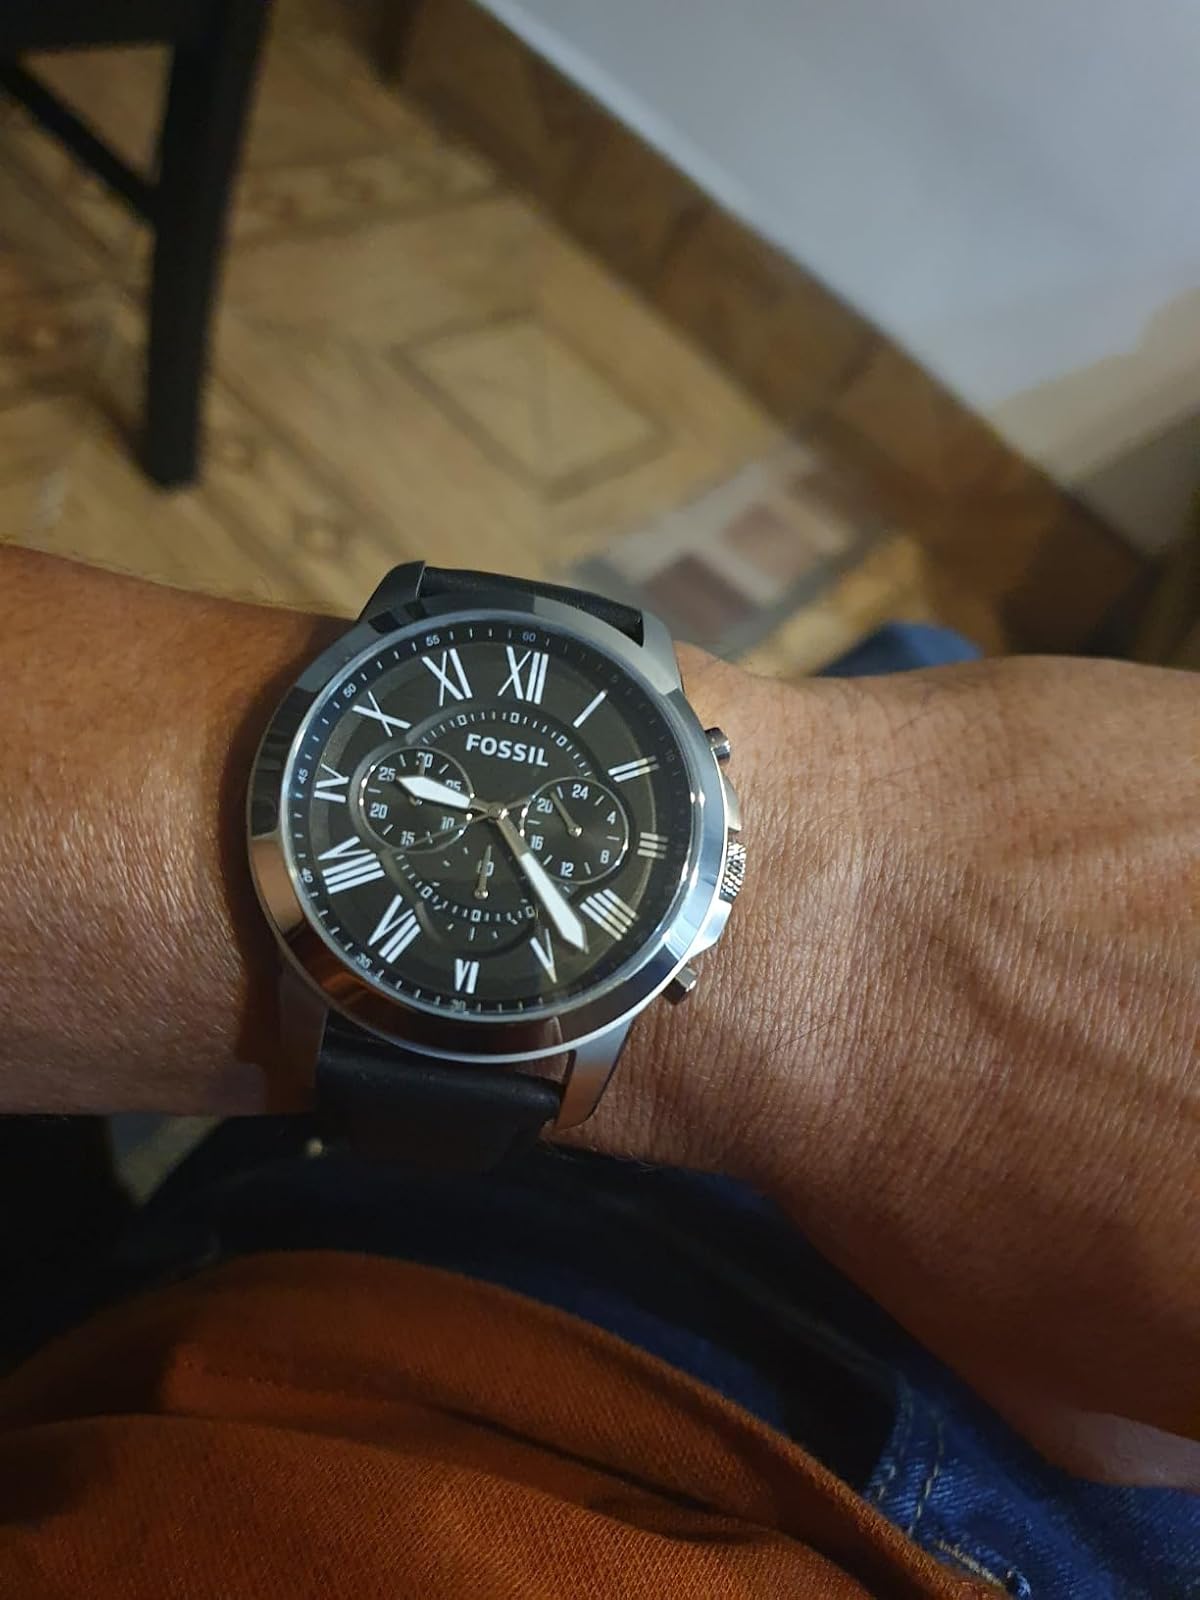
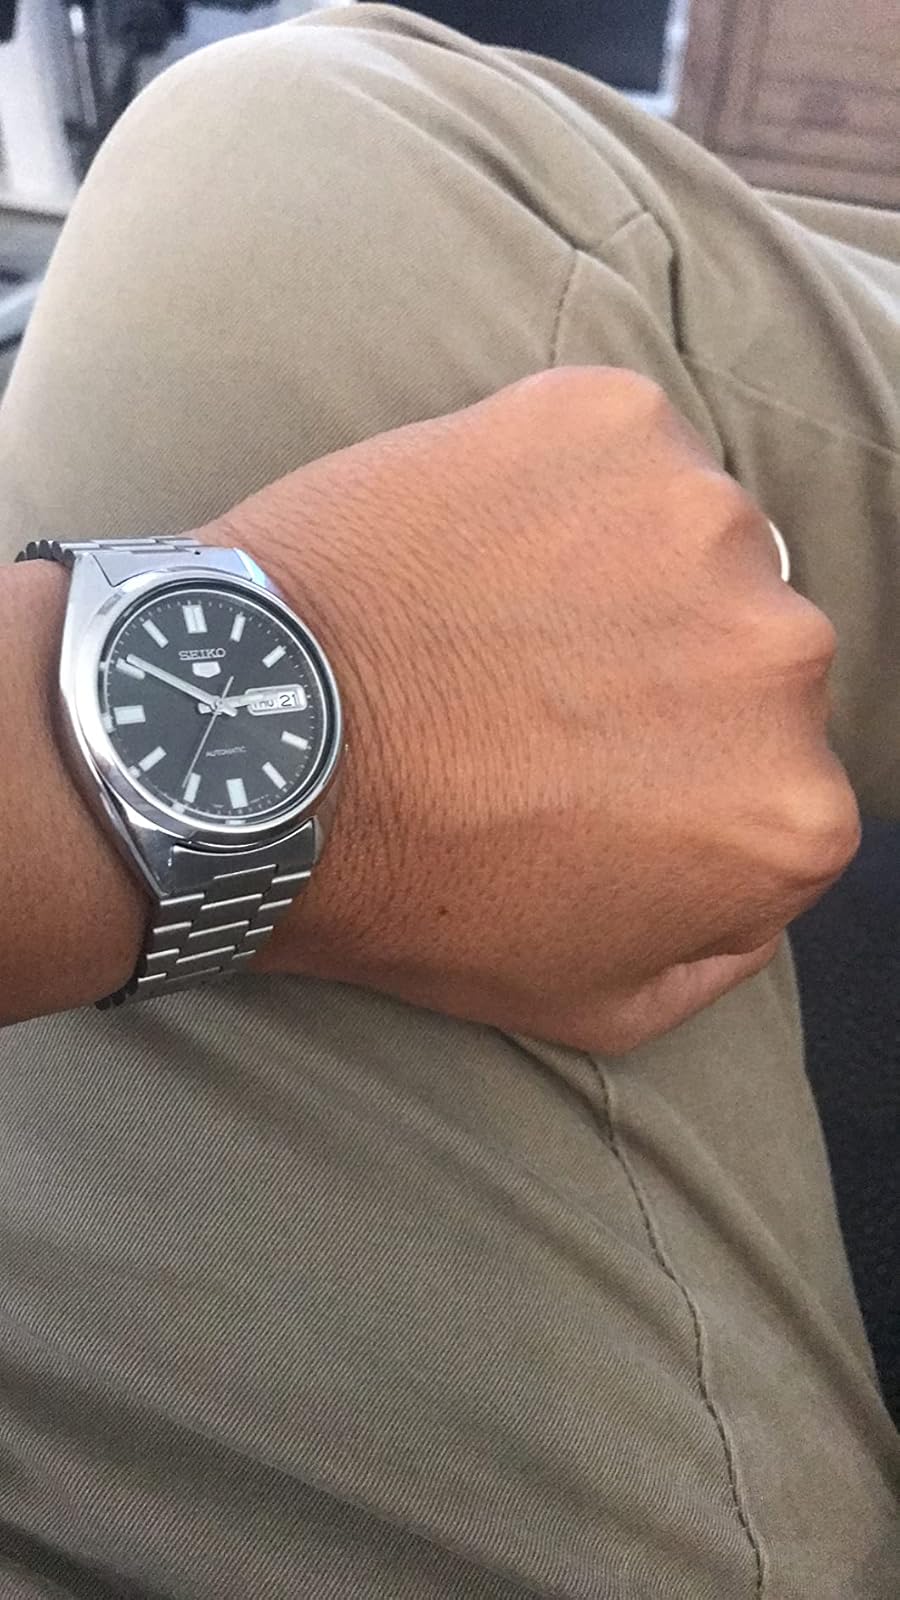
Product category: accessories_watch
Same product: no